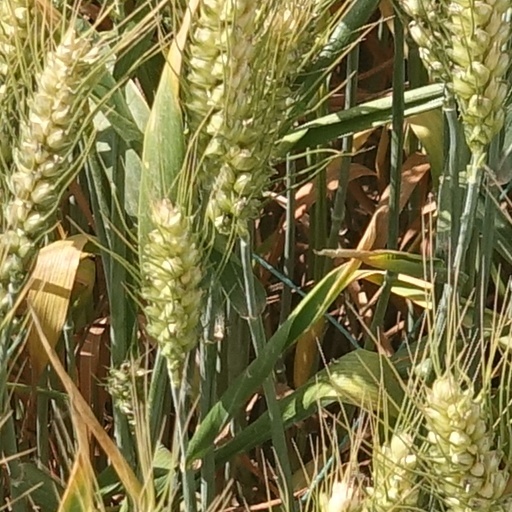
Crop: wheat